Baiyun New Town

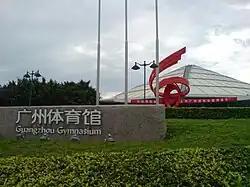
Guangzhou Gymnasium

Baiyun New Town is a new central business district (CBD) in Baiyun District, Guangzhou, China, located around the former Baiyun Airport.